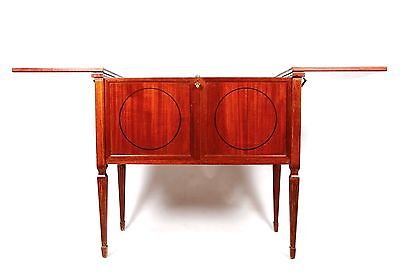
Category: cabinet